Zebrina fasciolata

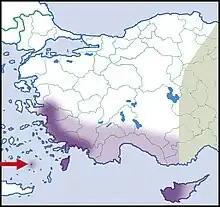
Distribution

This species occurs in Turkey and on islands in the Aegean Sea (Rhodos) and on Cyprus.